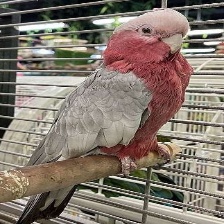
Species: ROSE BREASTED COCKATOO
Scientific name: EOLOPHUS ROSEICAPILLA
ImageNet parent category: sulphur-crested_cockatoo